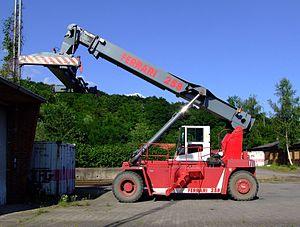
CVS Ferrari est une société de construction d'appareils de levage et manutention de containers pour sites industriels et ports. La société italienne est implantée à Roveleto di Cadeo, dans la province de Piacenza en Lombardie.